Jean Louis Georges Poiret

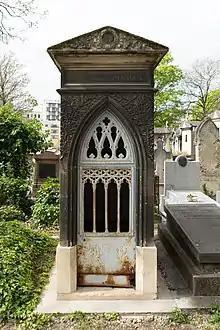
The tomb of Georges Poiret in Père-Lachaise Cemetery.

Jean Louis Georges Poiret (25 April 1872 - 1932) was Lieutenant-Governor of Guinea when it was a French colony. Born in Le Mans, he served twice as acting Governor of French Guinea; 9 May 1912 to 7 March 1913 and from 23 October 1915 to 12 October 1916. After that, he continued to serve as governor until 21 July 1929. Poiret was known for breaking strikes, he believed African workers did not have the right to go on strike. He believed in enforcing a rigid colonial hierarchy, he lowered pay for African workers and raised pay for European workers who were doing the same tasks, believing that this would further reinforce the power structure. Poiret did not like the évolué system, and he had almost as évolué bureaucrats in the colony fired and replaced with white French bureaucrats. This included every single employee of the railway system that was not involved exclusively with manual labor.